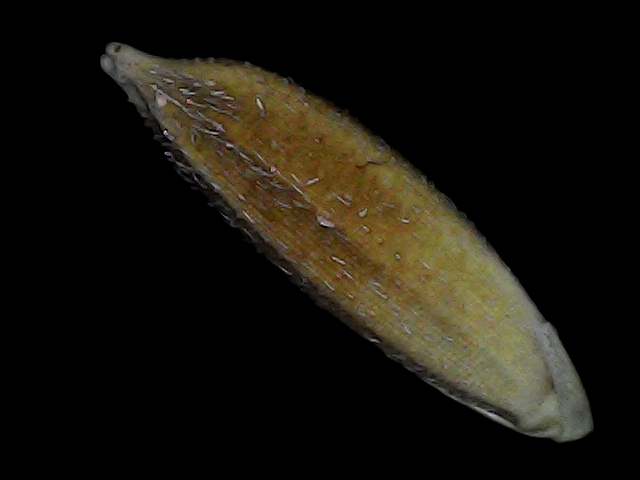
Rice variety: Bd91